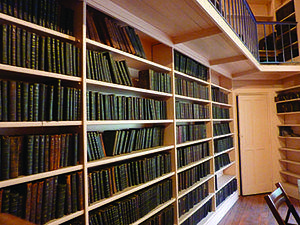
Bibliothèque populaire protestante 1er étage
Le Grand Temple de Lyon est une paroisse protestante située en bord de Rhône, 3 quai Victor Augagneur, dans le 3ᵉ arrondissement de Lyon. Elle est rattachée à l'Église protestante unie de France.
Cet article présente une bibliographie thématique sur l'histoire de Lyon. Ce classement permet de retrouver tous les ouvrages traitant d'un même domaine, quelle que soit la période historique considérée. Une bibliographie chronologique, rassemblant tous les ouvrages et articles sur une période donnée, est également disponible.